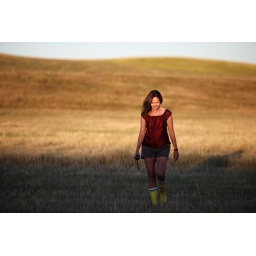
playing with the last light ( and the 70-200mm) in the lone tree field last night.